Space science in Estonia

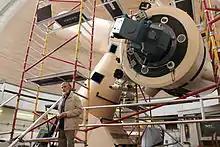
Tartu Observatory's Senior research associate Indrek Kolka is introducing guests Tartu Observatory's biggest telescope which is being upgraded.

The cornerstone of the Estonian cosmological research is the Tartu Observatory which was founded in 1812. The observatory itself has a long tradition of studying galaxies and theoretically modeling the structure of the universe and its formation. Till today this facility is Estonia's main research centre for astronomy and atmospheric physics, with fundamental research focusing on physics of galaxies, stellar physics and remote sensing of the Earth's atmosphere and ground surface. The observatory has also played a vital role in catapulting the career of Jaan Einasto, one of the most famous and eminent Estonian astrophysicists and one of the discoverers of "Dark Matter" and of the cellular structure of the Universe.